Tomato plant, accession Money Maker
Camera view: bottom (45 deg); turntable rotation: 30 degrees
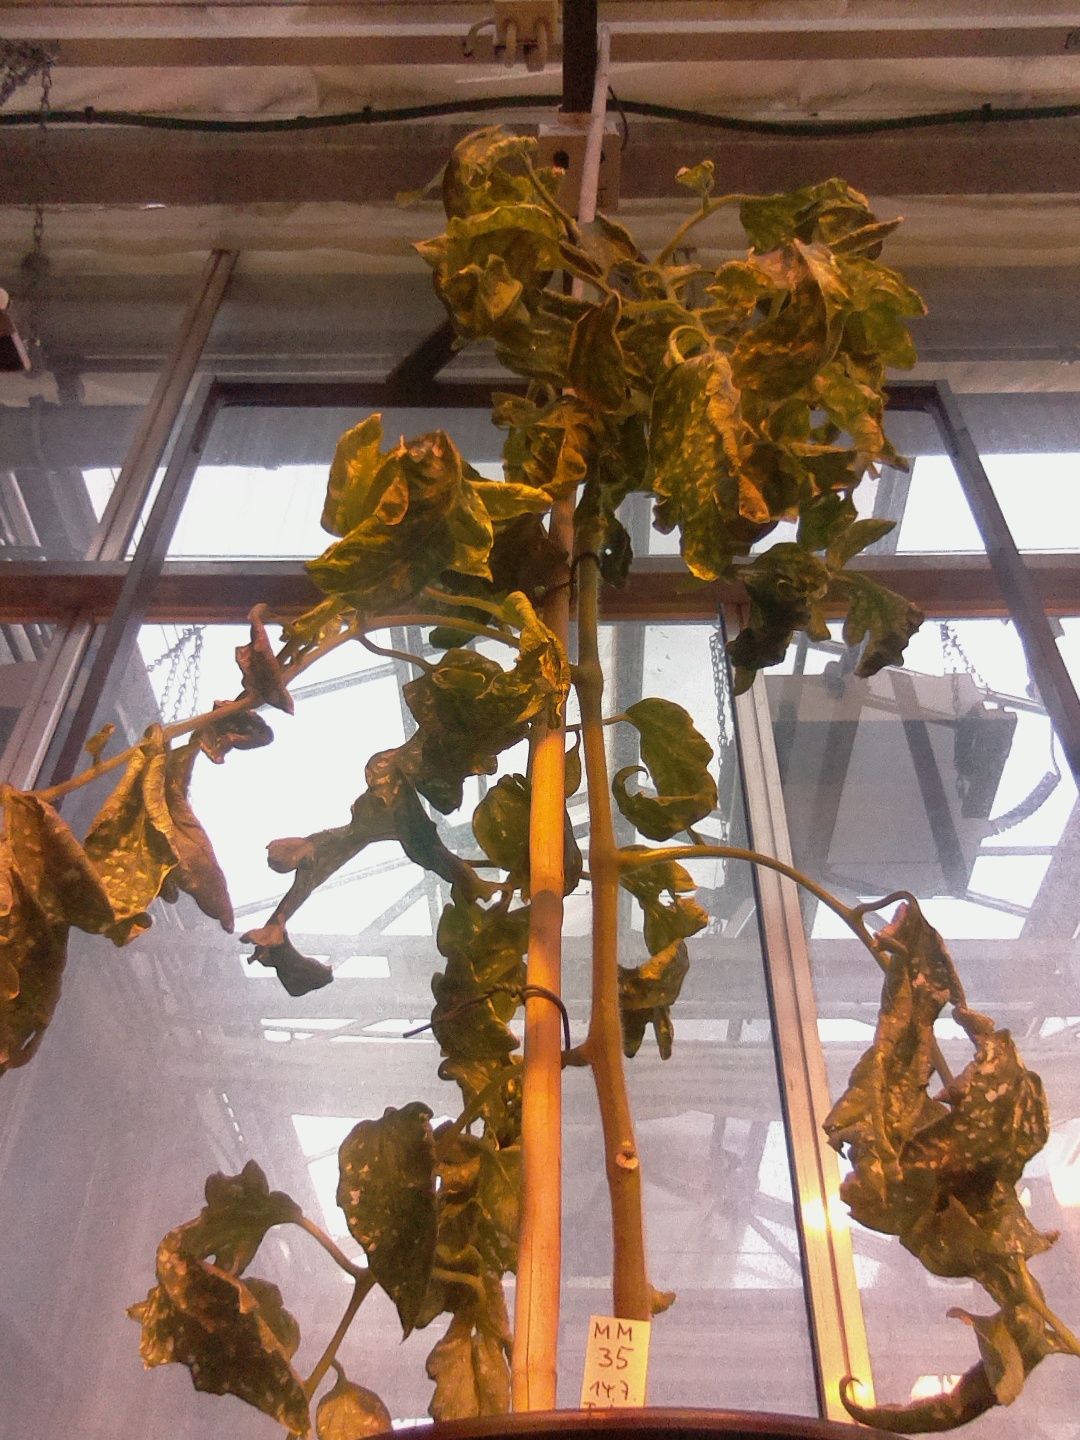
BBCH growth stage 52: 2 inflorescences visible